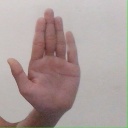
अक्षर: ध